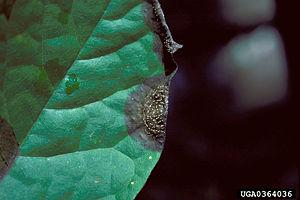
Colletotrichum acutatum est une espèce de champignons ascomycètes de la famille des Glomerellaceae très répandue dans les régions tropicales et tempérées.